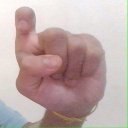
अक्षर: इ